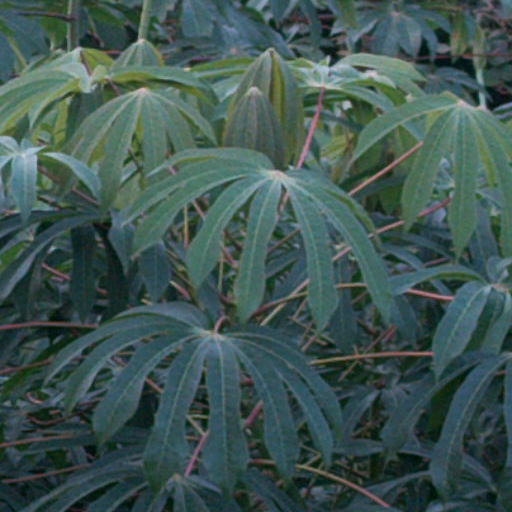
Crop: cassava